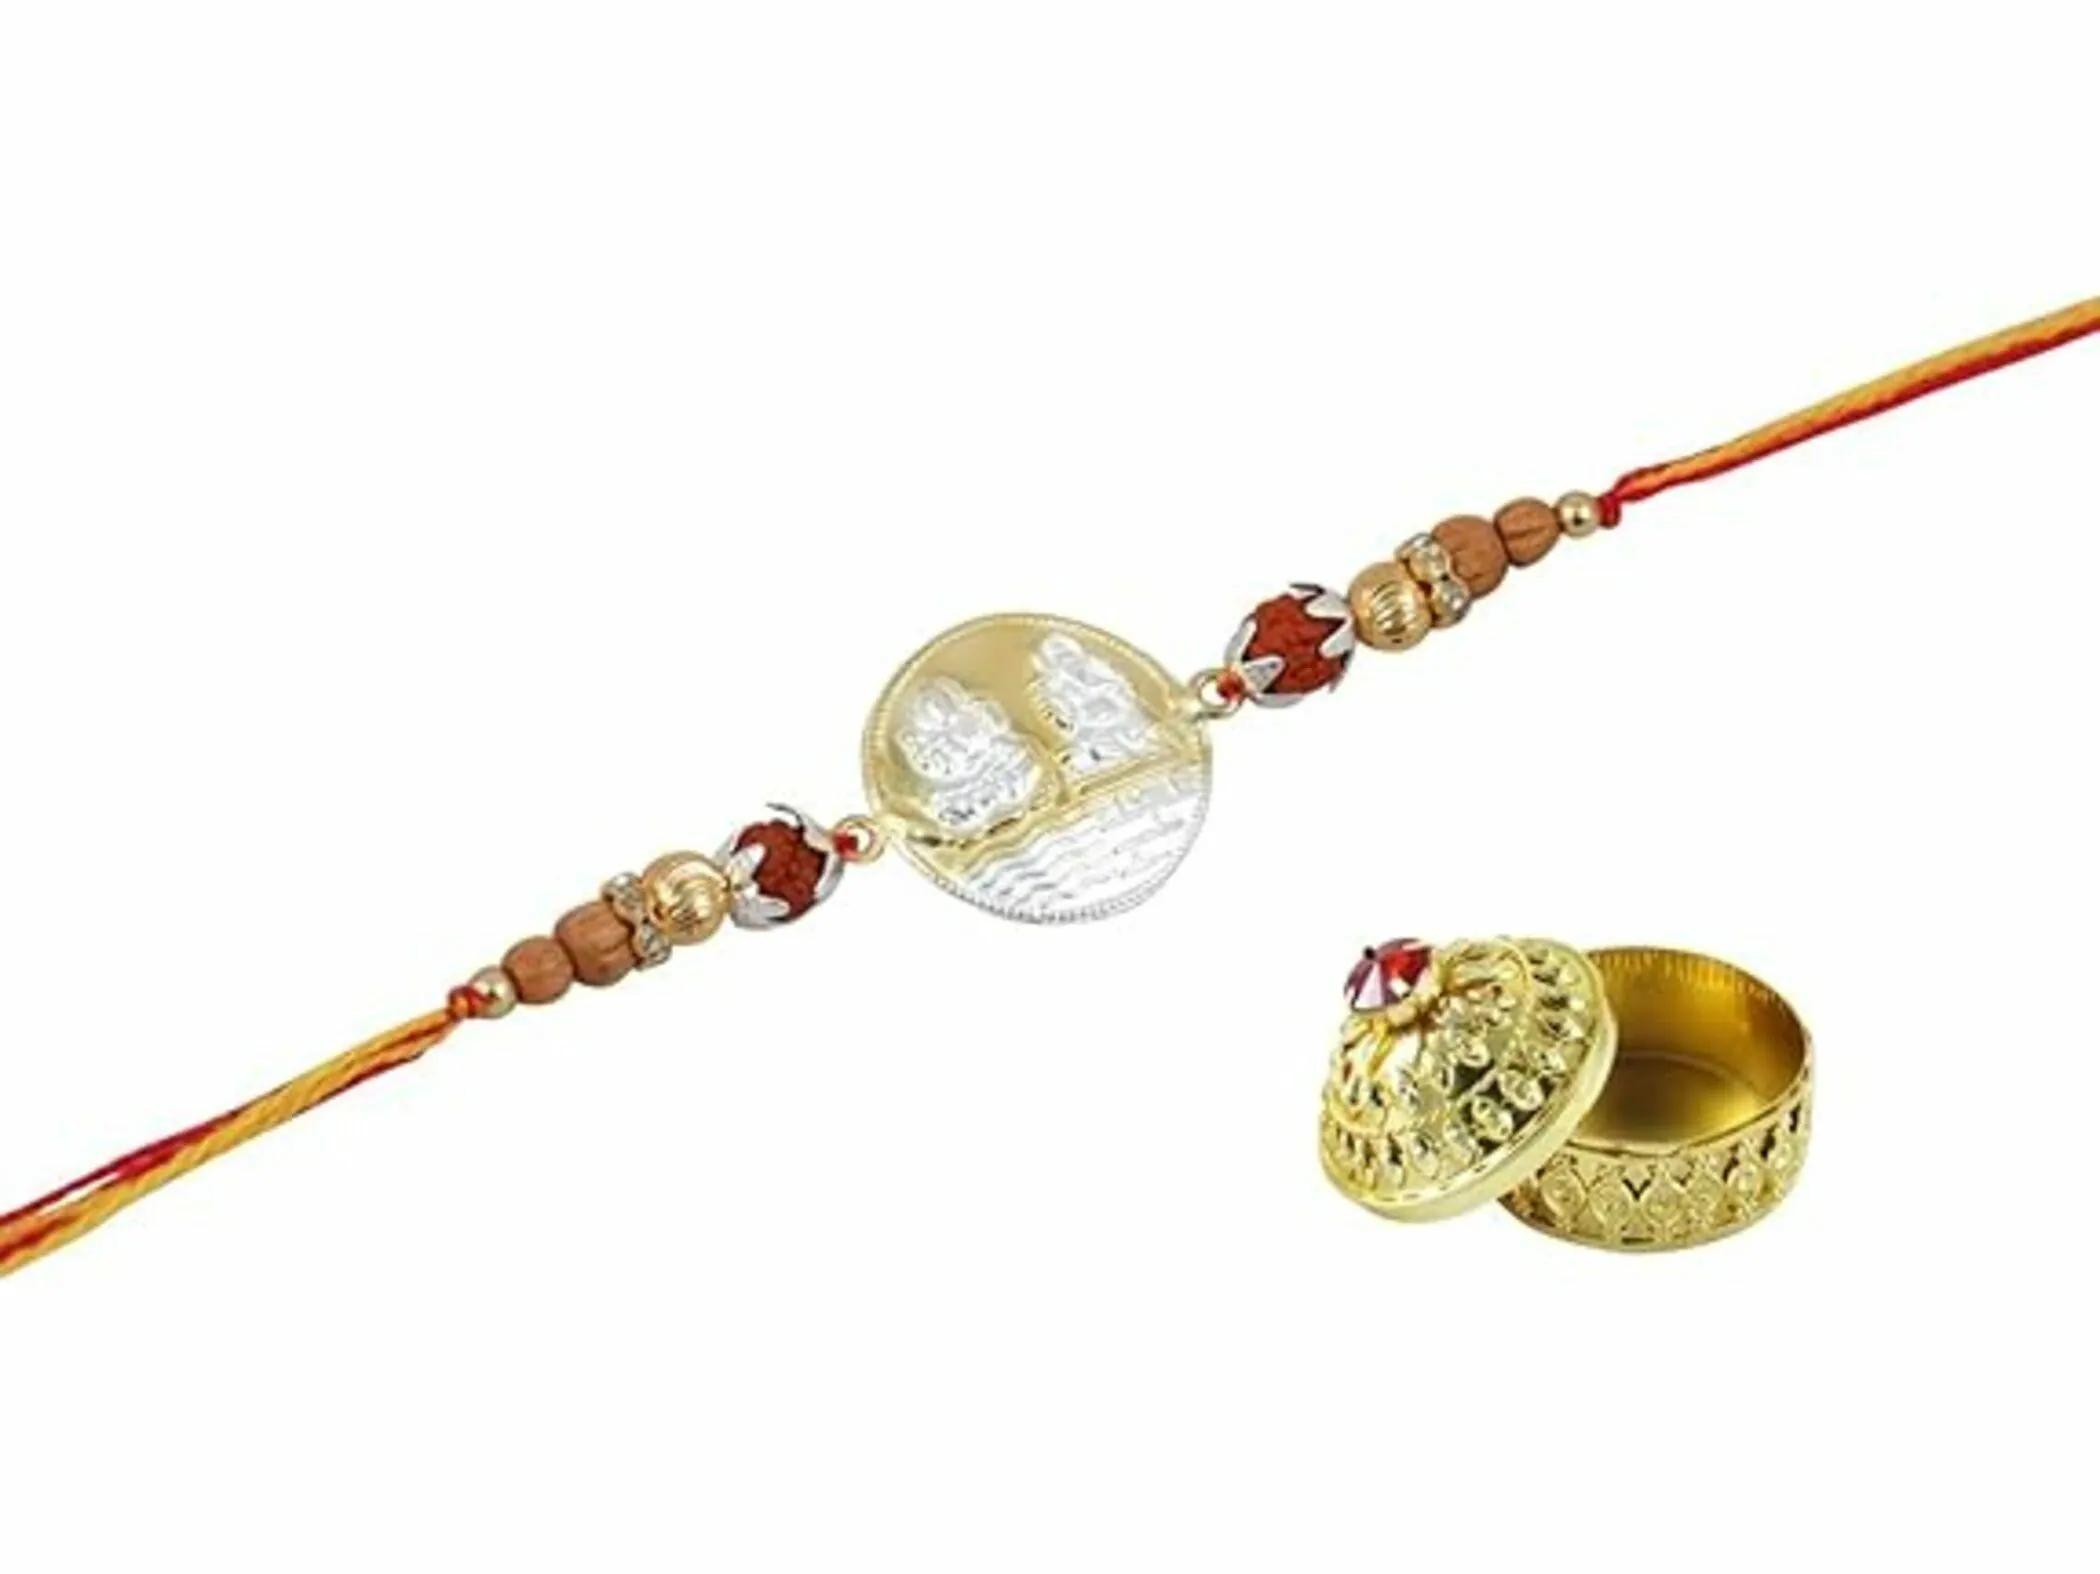
 GoldGiftIdeas 999 Pure Silver Laxmi Ganesha Rakhi for Brother, Golden Silver Rakhi for Rakshabandhan, Tulsi Beads Silver Rakhi Combo (Men/Boys) with Kumkum Dabbi Pack Of 1
Type: Rakhis
Brand: GoldGiftIdeas
Price: Rs. 429
 Rakhi Traditional Rakshabandhan Gift to Brothers from Beloved Sisters Rakshabandhan or Rakhi is a festival celebrating and honouring sibling love. It is love at its purest & deepest point and is portrayed in the form of the sister reminding the brother of the undying bond between them by tying a holy thread and true to his nature the brother reiterates his pledge to care for his sister in body mind and spirit. Honouring this ancient festival of morals and self-sacrificing love, we brings home-spun rakhis prepared in the time honoured tradition and with same love & care that equates sisterly love.
Features: Package Contains: 1 Pure 999 Silver Rakhi and 1 Golden Dabbi, Color - Silver, Material - Pure 999 Silver.,Rakhi's symbolizes the sister's love and prayers for her brother's well being, and the brother's lifelong vow to protect her,Shiny Rakhi with Red and Silver Cotton, gives Elegant looks in your brother's hand.